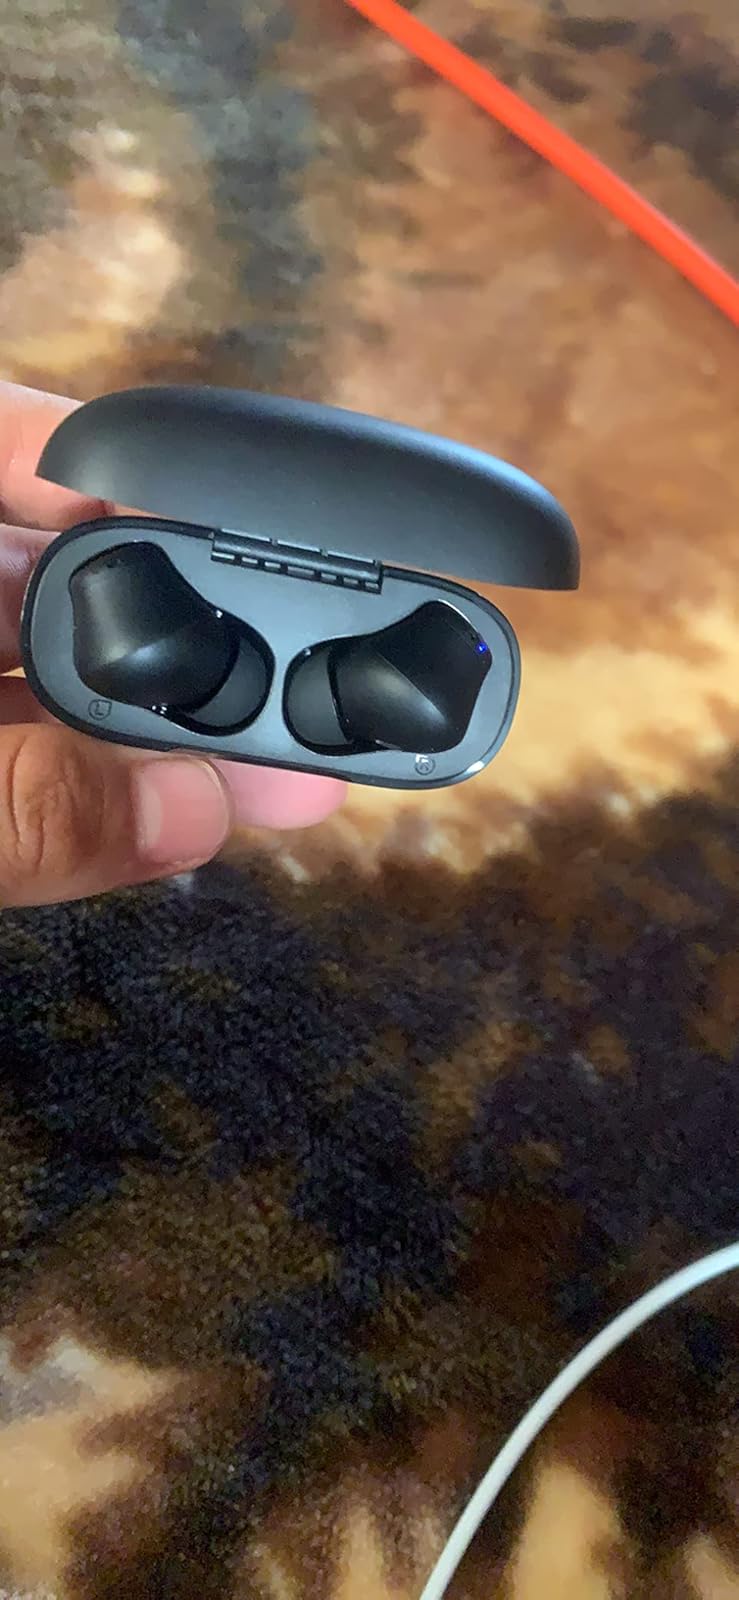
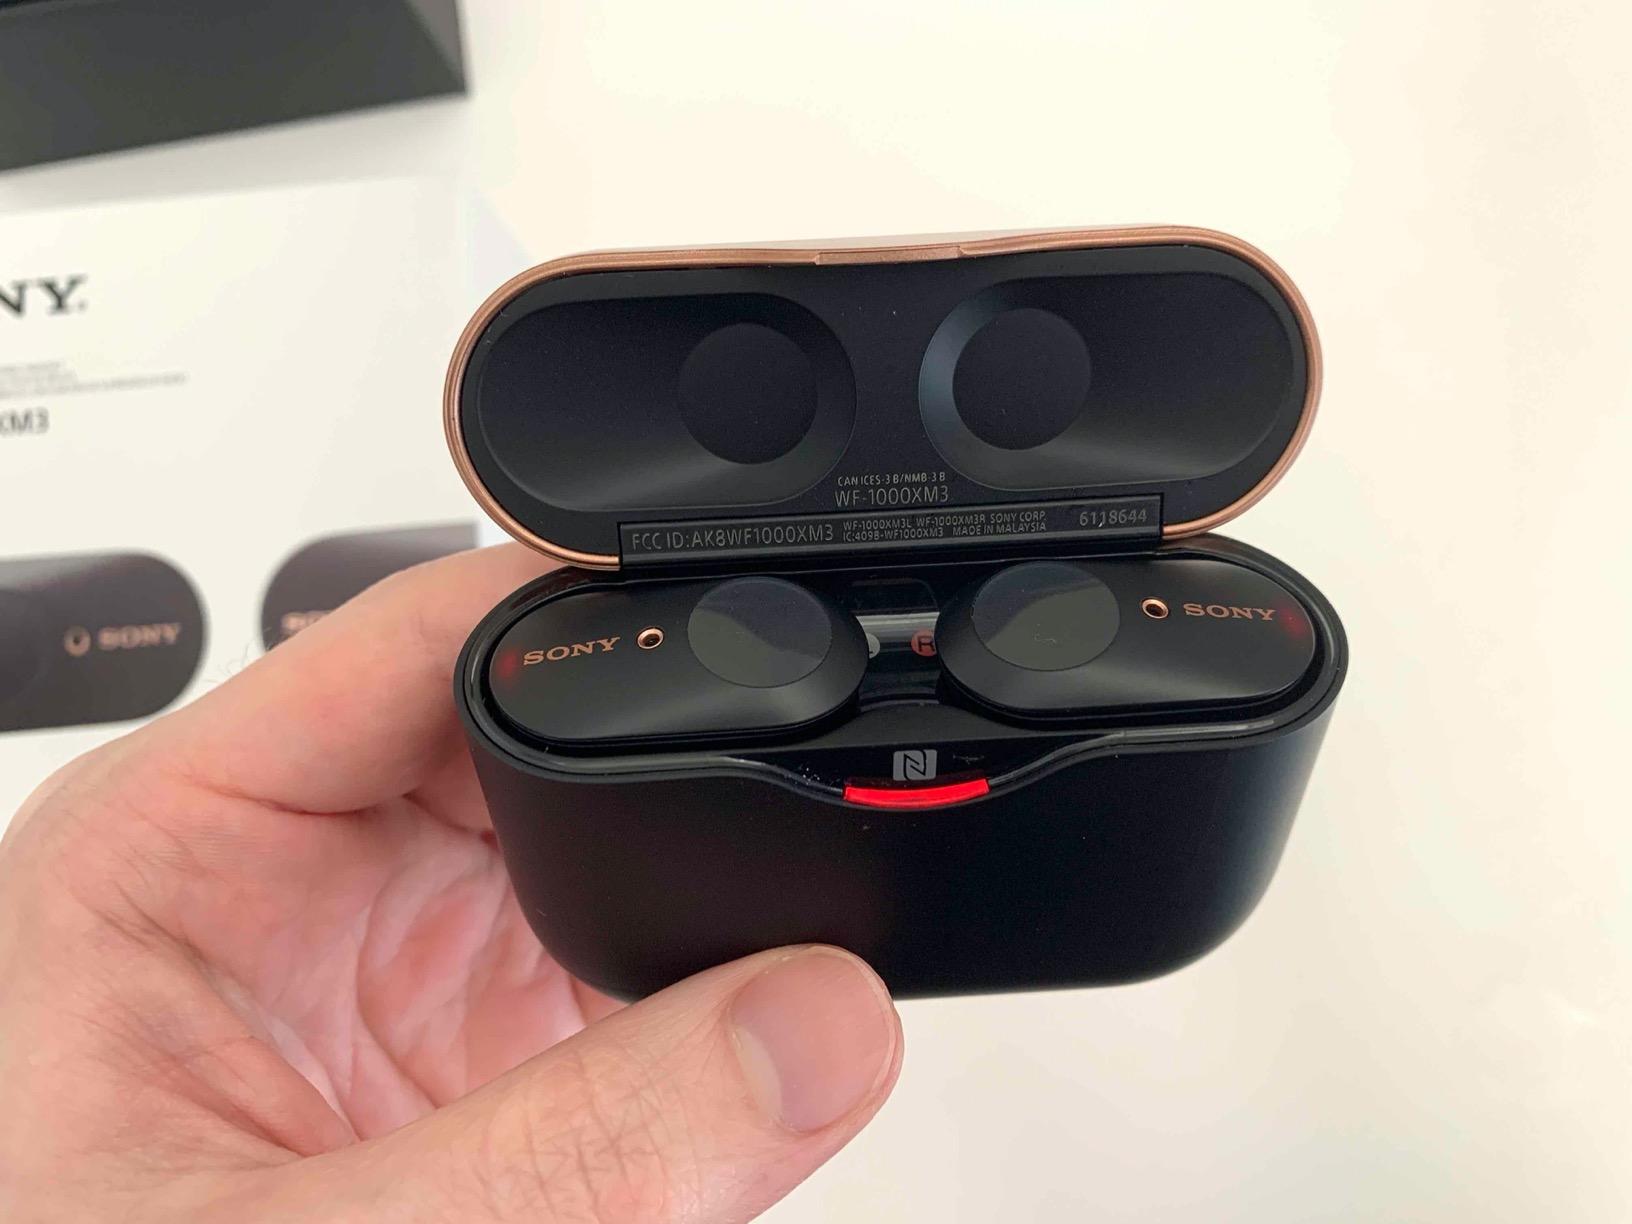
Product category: earbuds
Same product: no